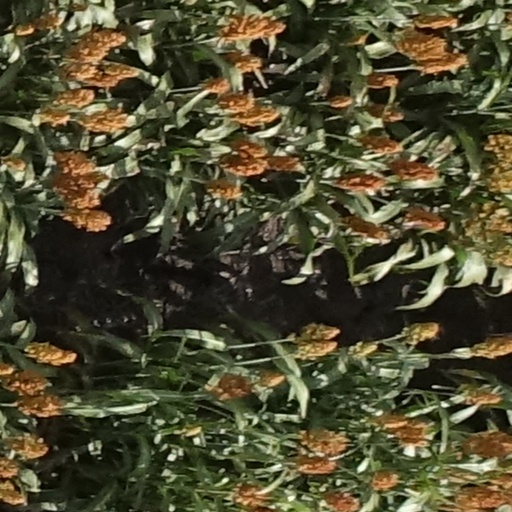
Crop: sorghum